Early life and military career of John McCain

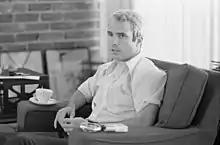
McCain giving an interview to the press on April 24, 1973, after his return from Vietnam. Photo by "U.S. News & World Report".

McCain and other prisoners were moved around to different camps at times, but conditions over the next several years were generally more tolerable than they had been before. Unknown to them, during each year that Jack McCain was CINCPAC he paid a Christmastime visit to the American troops in South Vietnam serving closest to the DMZ; he would stand alone and look north, to be as close to his son as he could get. By 1971, some 30–50 percent of the POWs had become disillusioned about the war, both because of the apparent lack of military progress and what they heard of the growing anti-war movement in the U.S., and some of them were less reluctant to make propaganda statements for the North Vietnamese. McCain was not among them: he participated in a defiant church service and led an effort to write letters home that only portrayed the camp in a negative light, and as a result spent much of the year in a camp reserved for "bad attitude" cases.